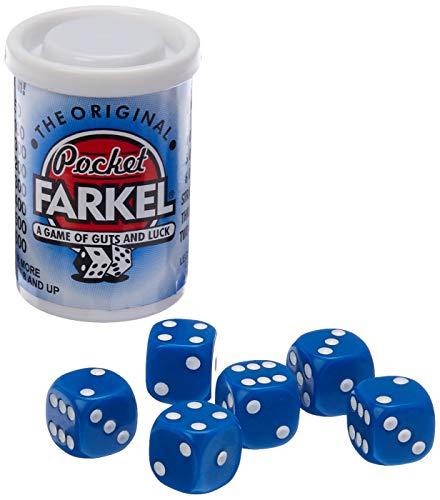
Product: Pkt Farkel Blue
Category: Toys & Games | Games & Accessories | Game Accessories | Standard Game Dice
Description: GREAT GIFT: Perfect for neighbors, newly-weds, relatives or coworkers at your next holiday party, Farkel is a game that anyone would love to add to their collection of games.
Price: $6.00
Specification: ProductDimensions:1.5x2x3inches|ItemWeight:0.32ounces|ShippingWeight:0.32ounces(Viewshippingratesandpolicies)|ASIN:B007HBD5ZM|Itemmodelnumber:LGIP07001|Manufacturerrecommendedage:7-8years